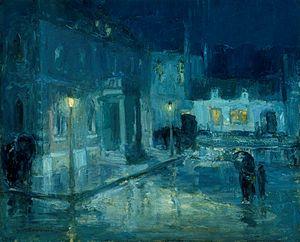
La colonie artistique d'Étaples, appelée aussi école des peintres d'Étaples, est un regroupement de peintres et de sculpteurs qui se sont installés, entre la fin du XIXᵉ, vers 1882, et le début du XXᵉ siècle jusqu'à la Première Guerre mondiale, dans la commune d'Étaples située sur la Côte d'Opale, dans le nord de la France.
William Edouard Scott, né le 11 mars 1884 à Indianapolis et mort le 16 mai 1964 à Chicago, est un peintre afro-américain. Avant même qu'Alain Locke ne demande aux Afro-Américains de créer et de représenter le Nouveau Noir qui les propulserait dans le futur, des artistes comme William Edouard Scott représentent les Noirs de nouvelles façons pour rompre avec les images d'assujettissement du passé. William Edouard Scott, bien connu pour ses portraits, scènes haïtiennes et peintures murales, conteste la représentation standard des noirs dans l'art dans la première moitié du 20e siècle en utilisant un sujet noir d'une manière édifiante. Cependant, tout comme son style est resté traditionnel plutôt qu'abstrait, il est relativement conservateur dans ses représentations de l'homme noir.